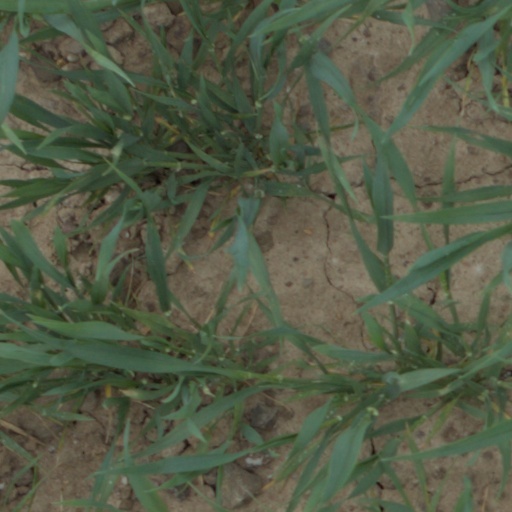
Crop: wheat